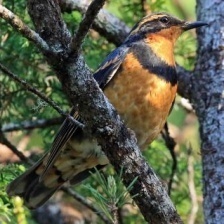
Species: VARIED THRUSH
Scientific name: IXOREUS NAEVIUS